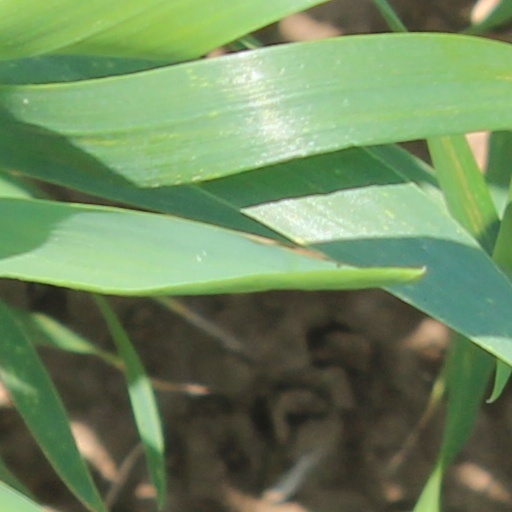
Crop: wheat